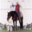
Label: horse